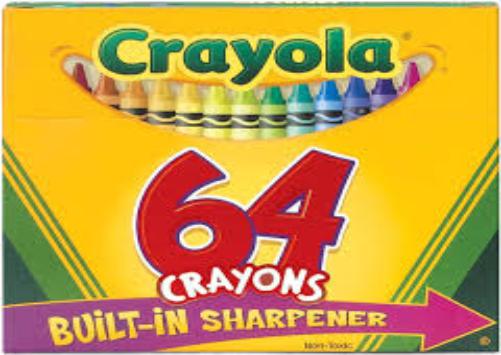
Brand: Crayola
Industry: Necessities